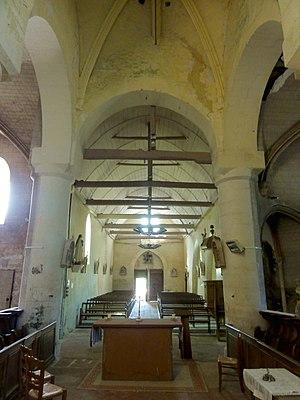
L'église Saint-Martin est une église catholique paroissiale située à Heilles, dans l'Oise, en France. Son clocher central est roman et date de la première moitié du XIIᵉ siècle, mais la base fut reprise en sous-œuvre vers le milieu du XVIᵉ siècle, et a perdu son caractère roman. La reprise a permis de relier les croisillons du transept à la fois au chœur et à la nef par des passages berrichons, cas unique dans la région. Le chœur fut reconstruit au milieu ou pendant la seconde moitié du XIIIᵉ siècle dans un style gothique rayonnant un peu rustique, avec des chapiteaux et des clés de voûte sans décor sculpté. Il est néanmoins intéressant pour représenter l'un des rares exemples de l'application de ce style à des petites églises rurales. Le transept suivit peu de temps après, et ne fut apparemment pas voûté. La nef unique, rebâtie à la même époque, conserve son plafond lambrissé d'origine, tandis que les croisillons furent équipés de voûtes factices pendant la seconde moitié du XIXᵉ siècle. La croisillon nord subit des remaniements plus importants, et est presque exclusivement néo-gothique. Du bas-côté nord de la nef, ne subsistent plus que les grandes arcades bouchées.